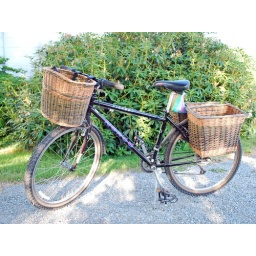
Willow bike baskets by Katherine Lewis.